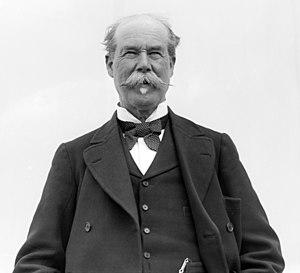
Le yacht Shamrock était, lors de la coupe de l'America 1899, le challenger du Royal Ulster Yacht Club opposé au sloop defender Columbia.
Thomas Johnstone Lipton, né à Glasgow le 10 mai 1848 et mort à Londres le 2 octobre 1931, est un commerçant et navigateur de plaisance écossais, autodidacte et créateur de la célèbre marque de thé « Lipton ». Il fut le challengeur le plus persévérant de la Coupe de l'America.
Le trophée Sir Thomas Lipton, est une compétition internationale de football, qui se tint à deux reprises en 1909 puis 1911 dans la ville de Turin dans le Piémont.